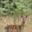
Label: deer